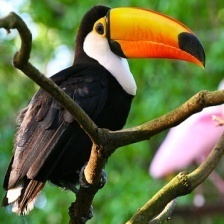
Species: TOUCHAN
Scientific name: RAMPHASTIDAE
ImageNet parent category: toucan